Medhurst Green

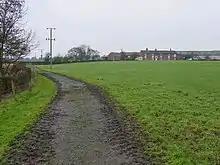
Lower Medhurst Green Farm

Medhurst Green is a hamlet in Cheshire, England that forms part of the civil parish of Brereton. It consists mainly of two farms, Upper and Lower Medhurst Green Farm, which were also known as Meadowsgreen Farm and Lower Meadowsgreen Farm. The former is located on the A534 road about west of Congleton where a minor road towards the latter branches off in a northerly direction. The hamlet is served by a bus stop near Upper Medhurst Green Farm.